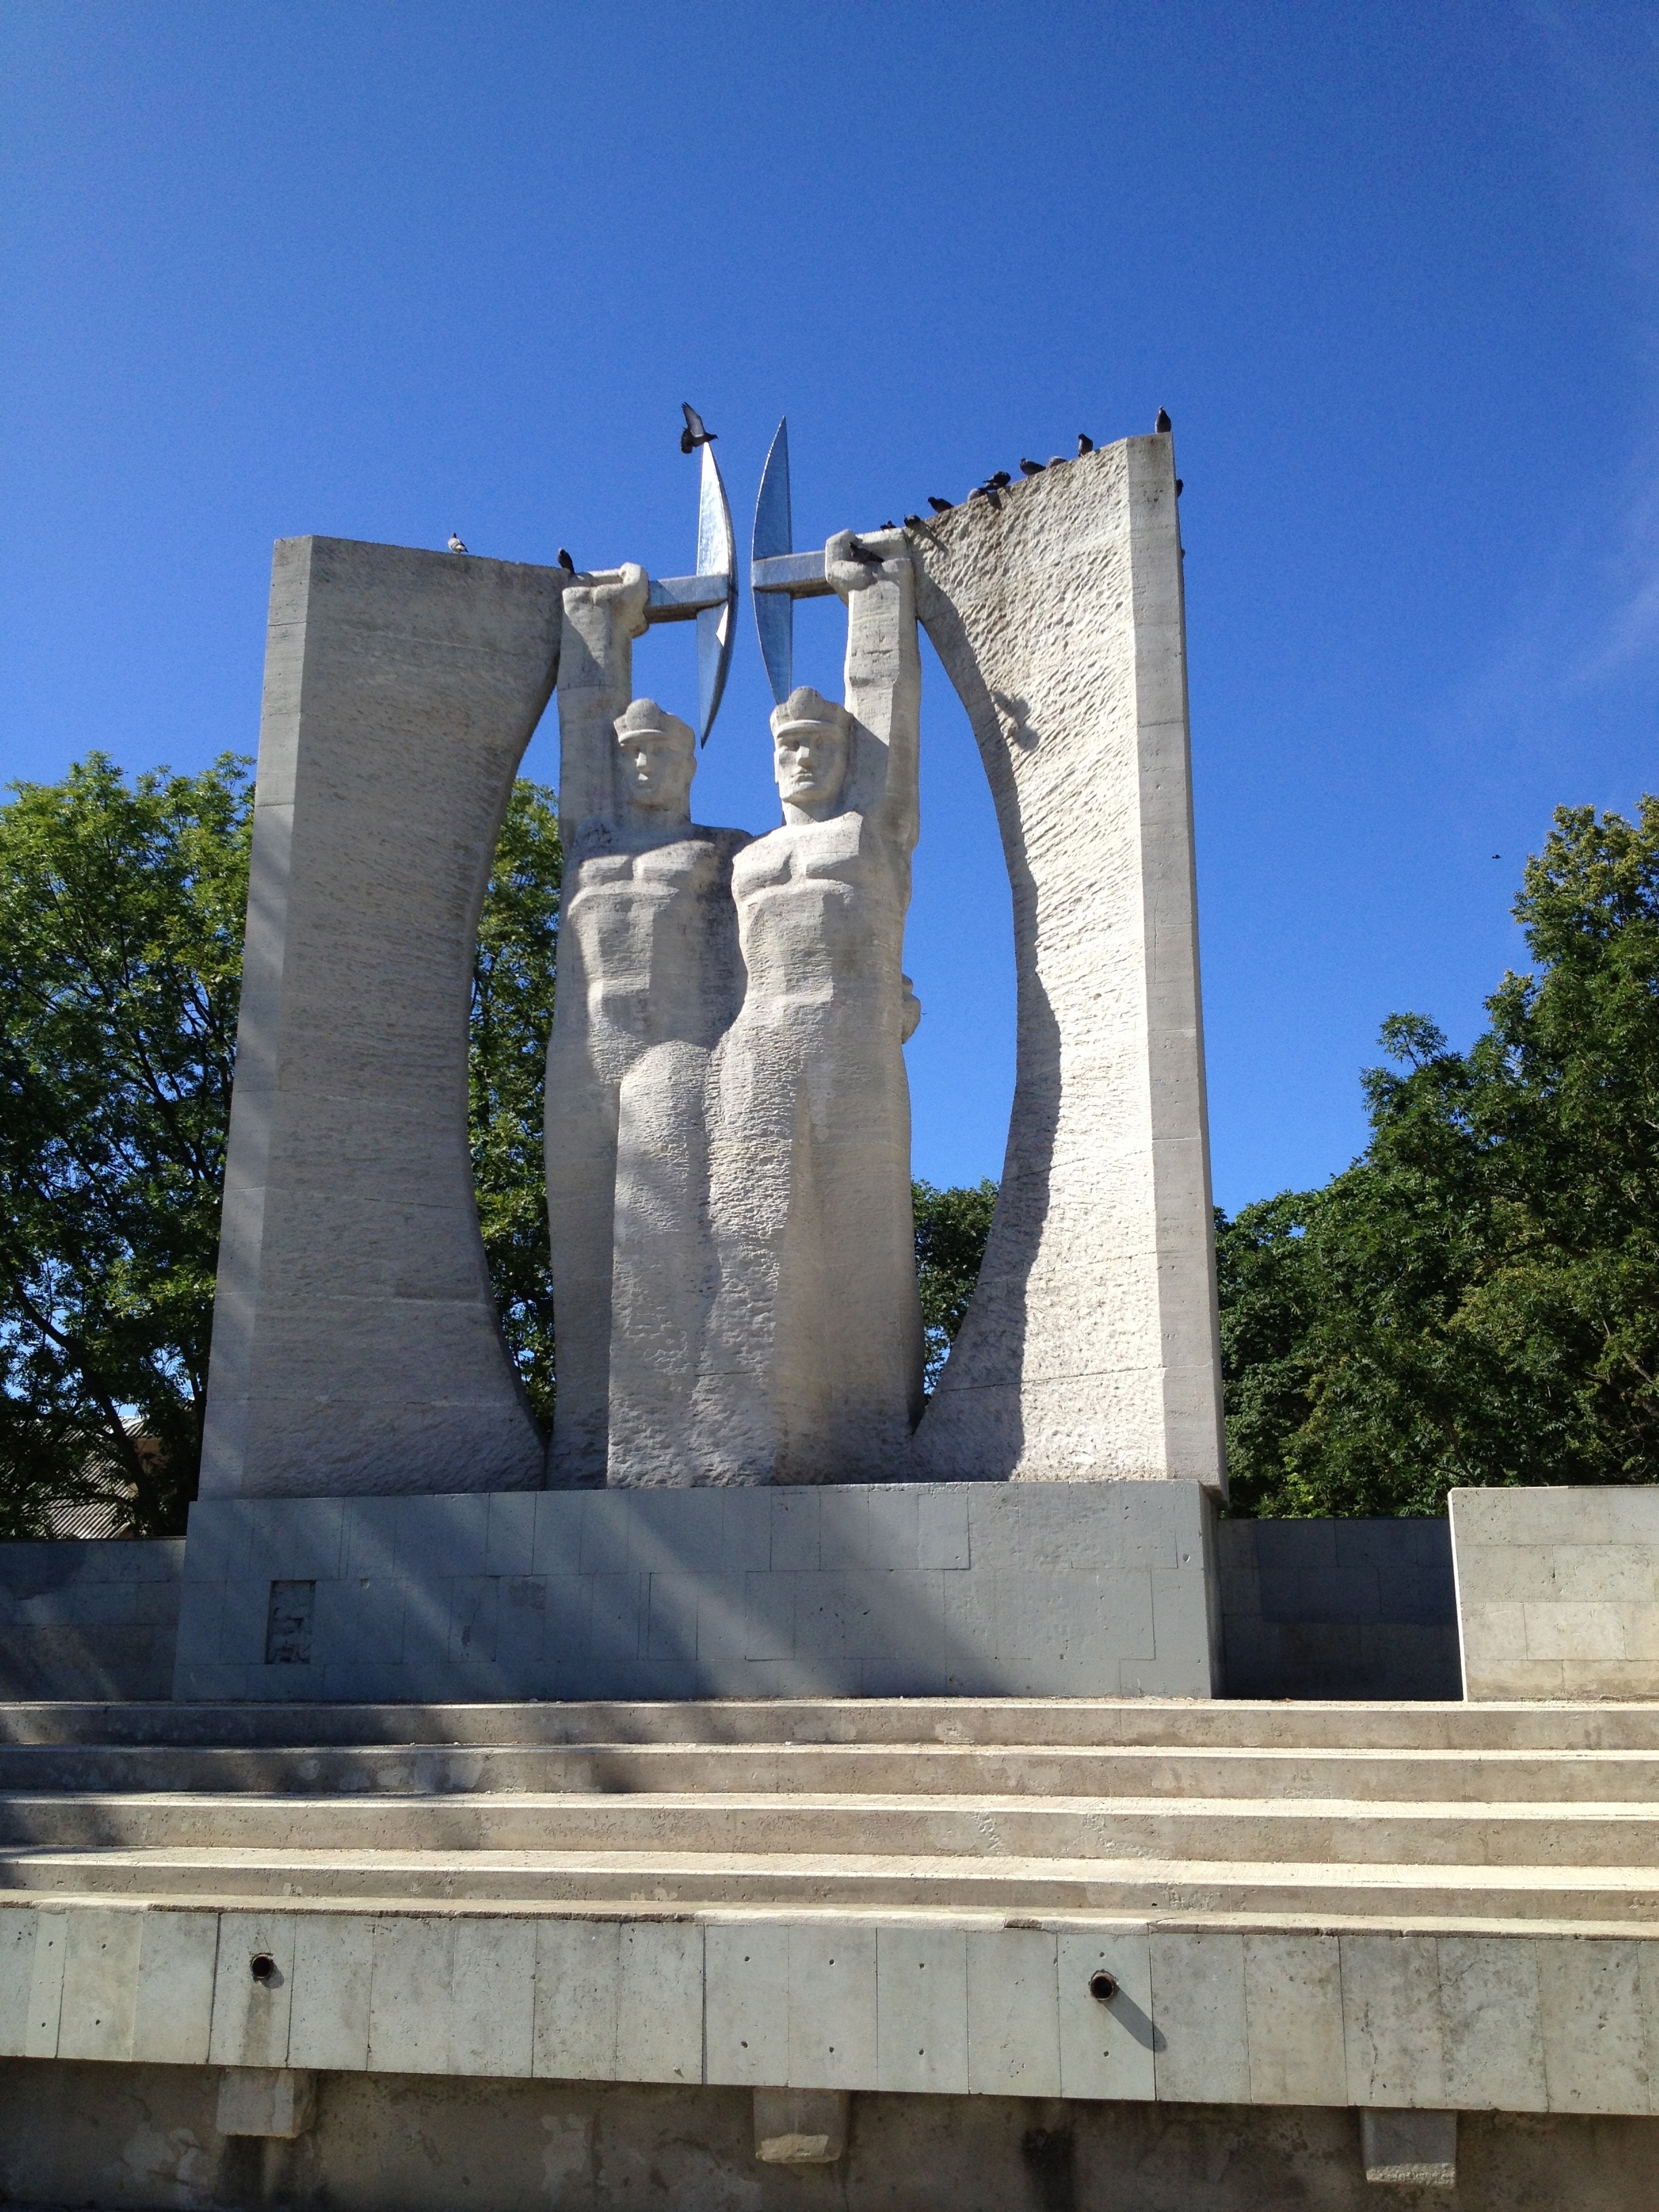
architecture, sky, monument, summer, statue, landmark, blue, blue sky, sculpture, sunny, memorial, art, estonia, ancient history